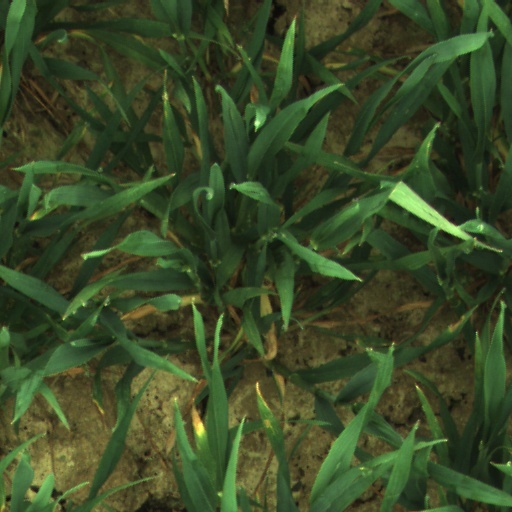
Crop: wheat